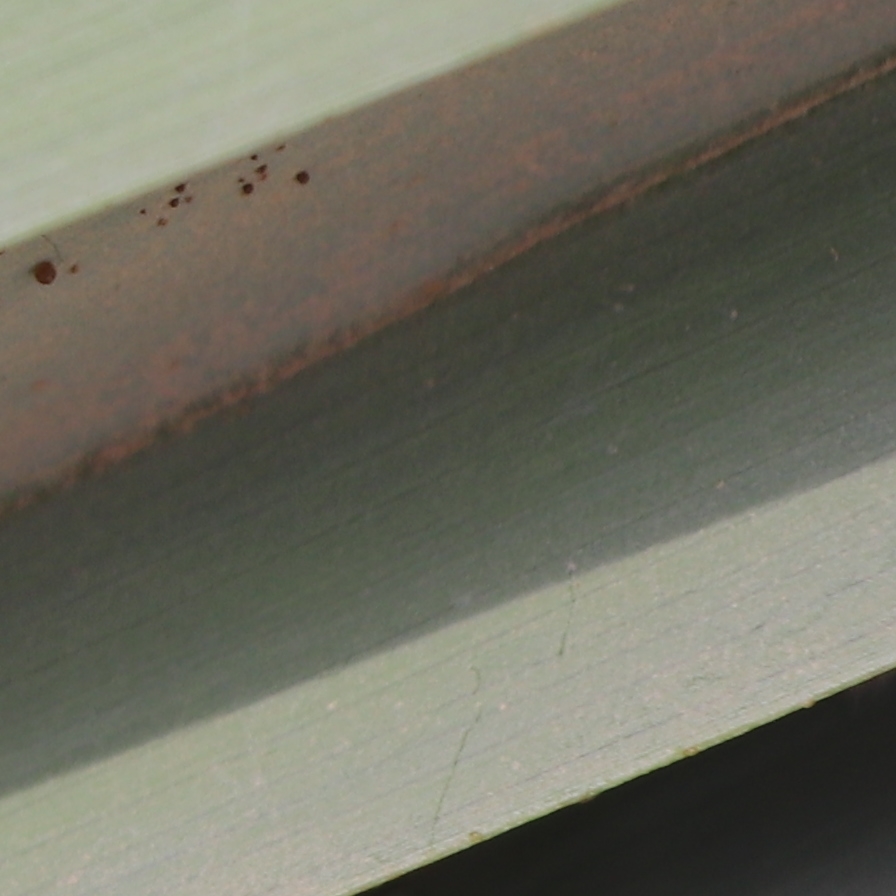
Label: Honey